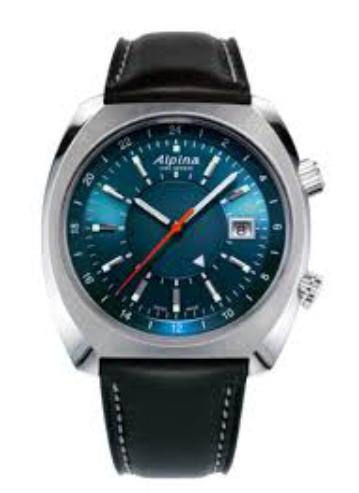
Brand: Alpina Watches
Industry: Clothes